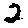
Label: 2